Cry Baby Soul

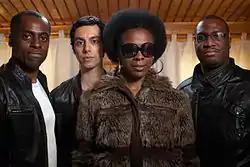
Band Members (left to right) George Eyo, Mathieu Karsenti, Sanya Lerin, Najero Okenabirhie (The Elusive)

The album title "Cry Baby Soul" is in reference to the Wah Wah 'Cry Baby' pedal brand as depicted on the album illustration by Rob Cheatley. Generally associated with guitar sound alteration the band utilized the wah wah pedal with Fender Rhodes bass chords throughout the album. The album was recorded in various band sessions between Summer 2003 and October 2013. Within this period band members also pursued other external music projects. On a special one-hour radio interview with DJ Dug Chant on Sound Fusion Radio band members ‘The Elusive’ and ‘Sanya Lerin’ described the album's musical style as ‘Eclectic Soul’ composed of many musical genres. In an interview with Love Music Magazine band member 'George Eyo' described the long overdue album as 'unfinished business' and 'The Elusive' stated that the growth of digital radio was a reason for completing the album as a digital release. On American Blog Talk Radio with Epiphany Castro 'The Elusive' described how the diversity of the band's background made their music suitable for different radio stations contributing to the album's theme of 'Eclectic Soul'.